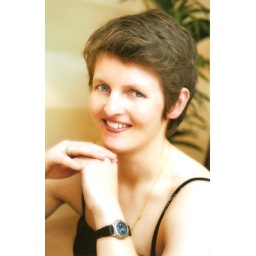
Not a crampon or mountain bike in sight - the only outdoor thing is the watch!